Cultural depictions of John F. Kennedy

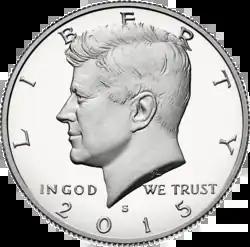
The Kennedy half dollar has been the official United States half dollar coin since 1964

Cultural depictions of John F. Kennedy, the 35th American president, include films, songs, games, toys, stamps, coins, artwork, and other portrayals.